Upper Agno River Basin Resource Reserve

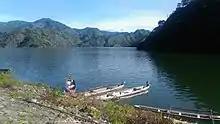
Ambuklao Lake

The focal point of the reserve is the Ambuklao Dam and reservoir situated on the confluence of the Agno and Bokod rivers in the southern portion of the reserve. It is the oldest hydropower dam in the country built in 1956 with a reservoir capacity of that supplied 75 megawatts (increased to 105 MW when it was rehabilitated in 2011) to the Luzon grid. Located downstream of Ambuklao at the southern edge of the reserve is the Binga Dam and reservoir built in 1960 that has a capacity of and maximum output of 100 megawatts.